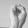
ASL letter: S